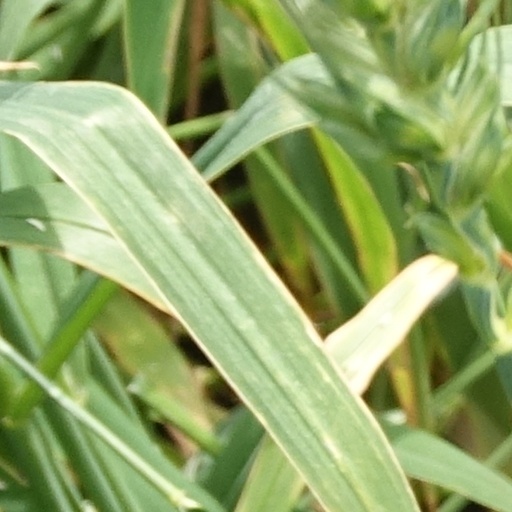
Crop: wheat